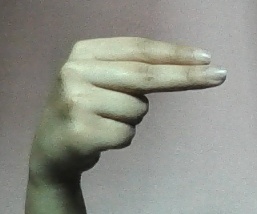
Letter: ain